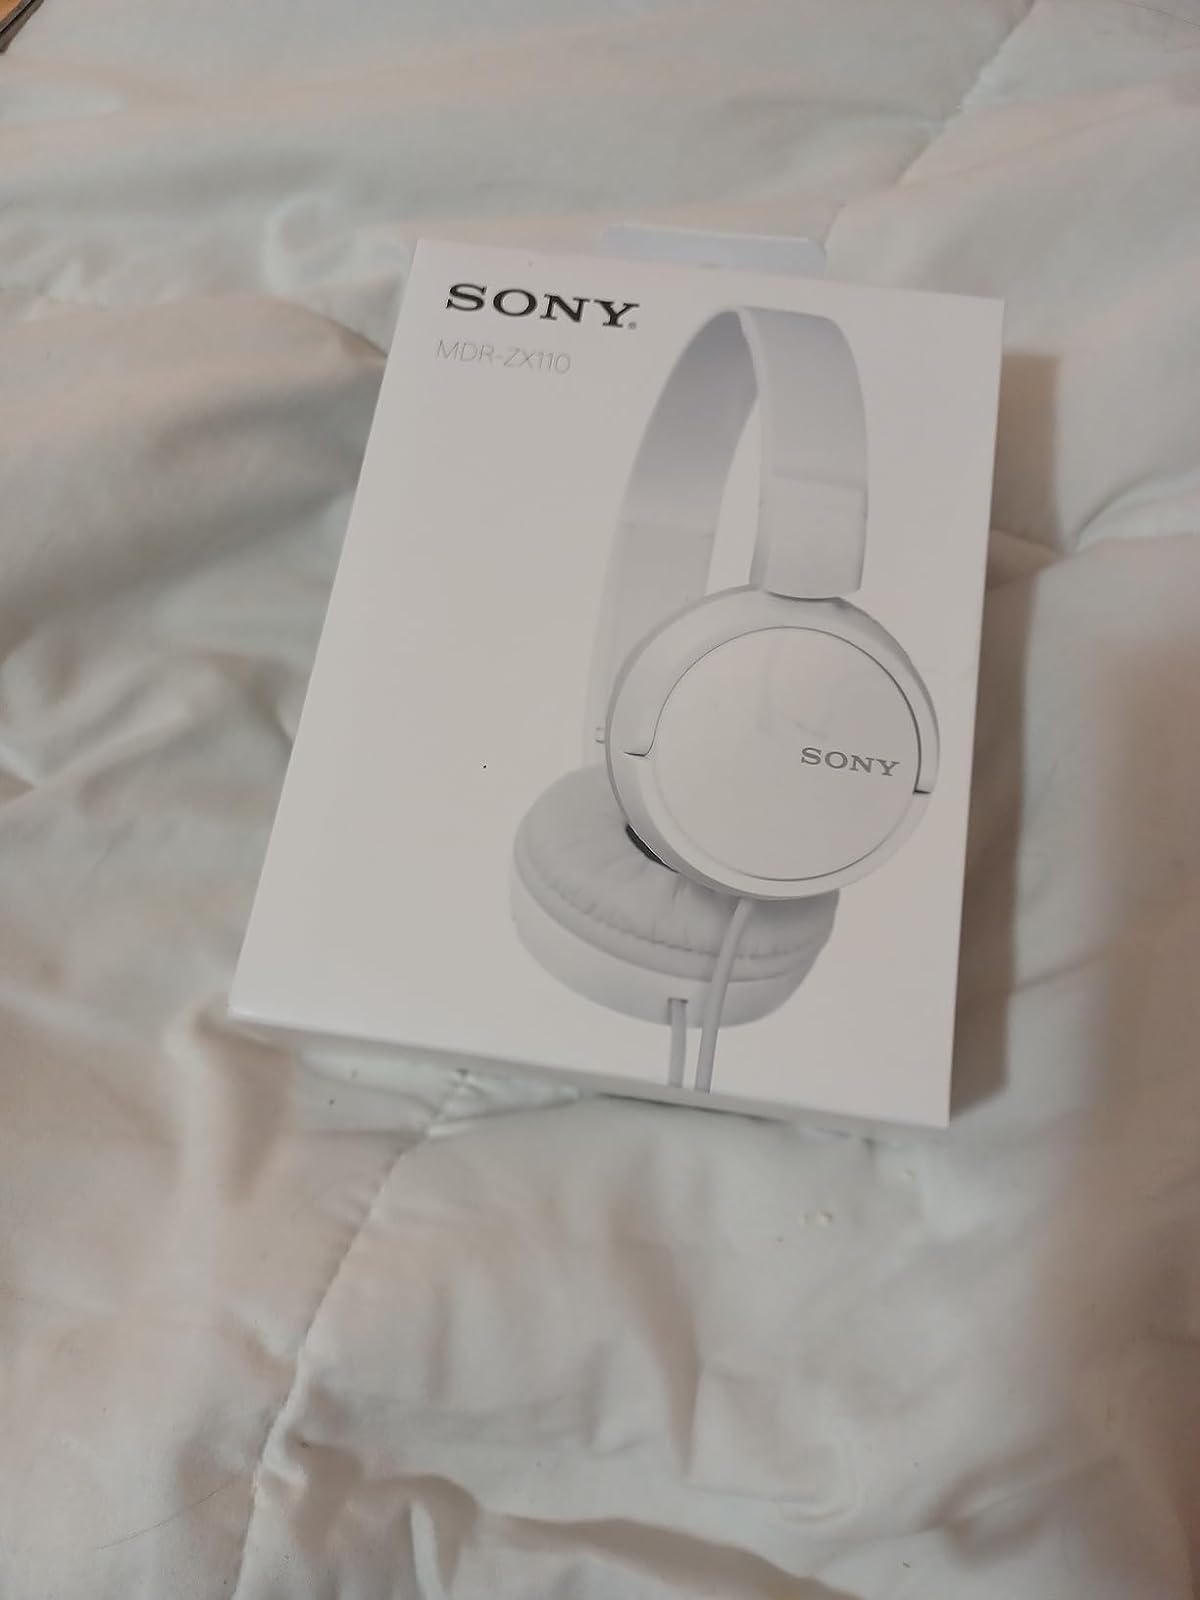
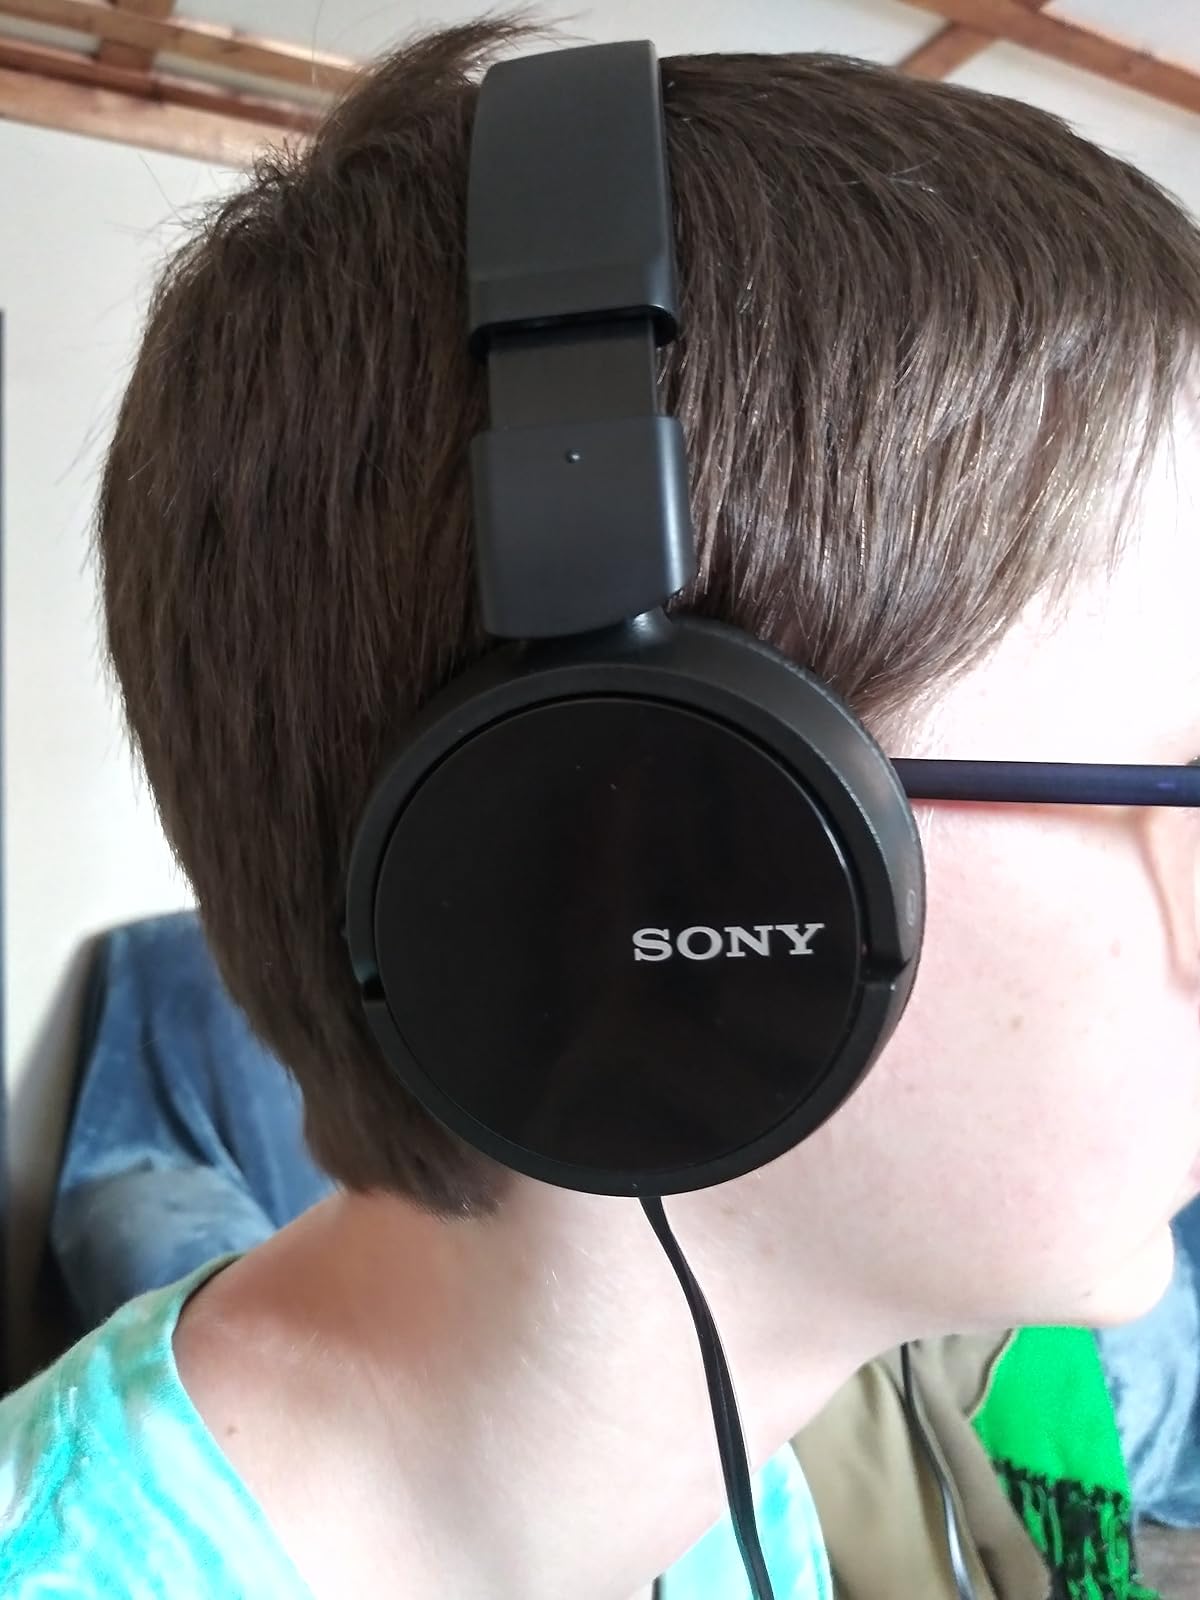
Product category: headphones
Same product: no